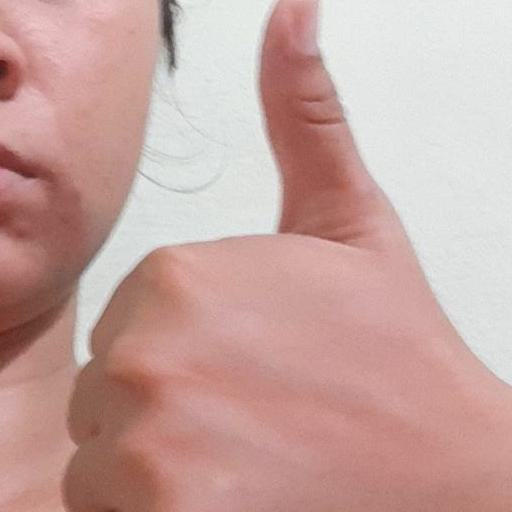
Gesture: like